Caudal luring

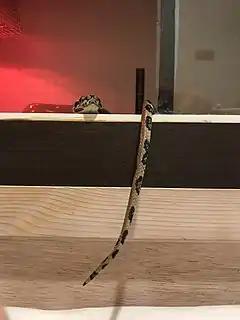
A baby coastal carpet python, "Morelia spilota mcdowelli", demonstrating use of its tail as a lure for prey.

Caudal luring is a form of aggressive mimicry characterized by the waving or wriggling of the predator's tail to attract prey. This movement attracts small animals who mistake the tail for a small worm or other small animal. When the animal approaches to prey on the worm-like tail, the predator will strike. This behavior has been recorded in snakes, sharks, and eels.